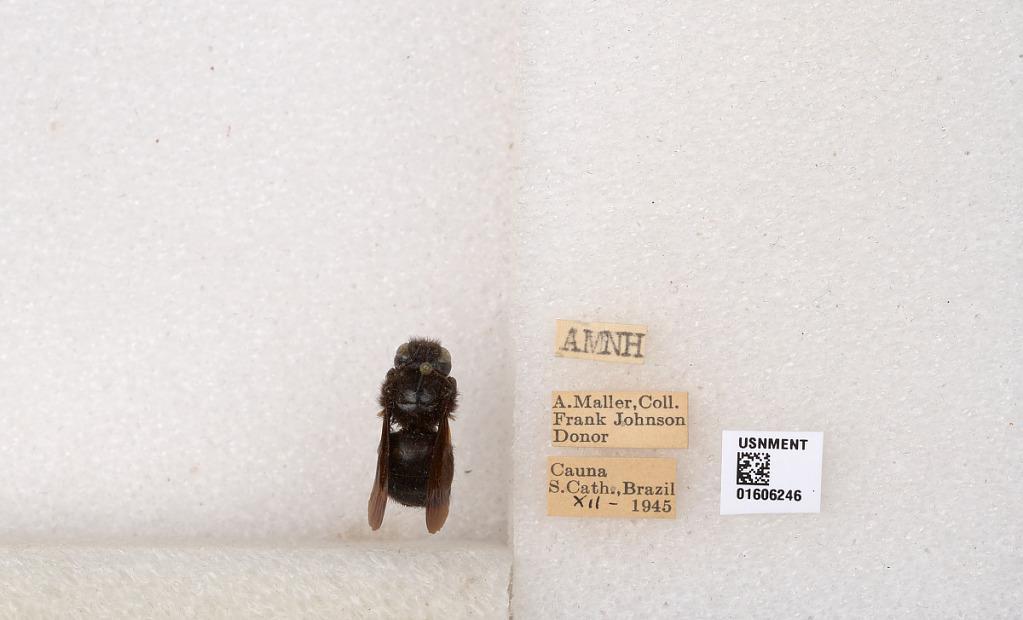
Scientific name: Xylocopa (Dasyxylocopa) bimaculata Friese
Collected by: A. Maller
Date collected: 1945-12-1
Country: Brazil
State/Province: Santa Catarina
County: Santa Cruz do Timbo
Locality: Cauna